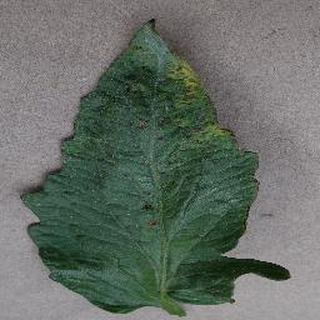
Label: tomato_bacterial_spot